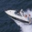
Label: ship